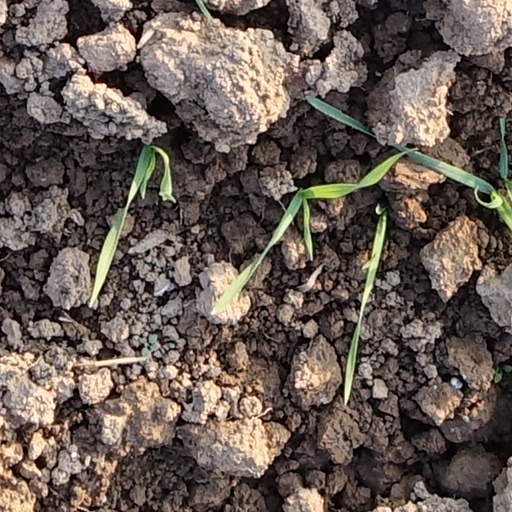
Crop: wheat